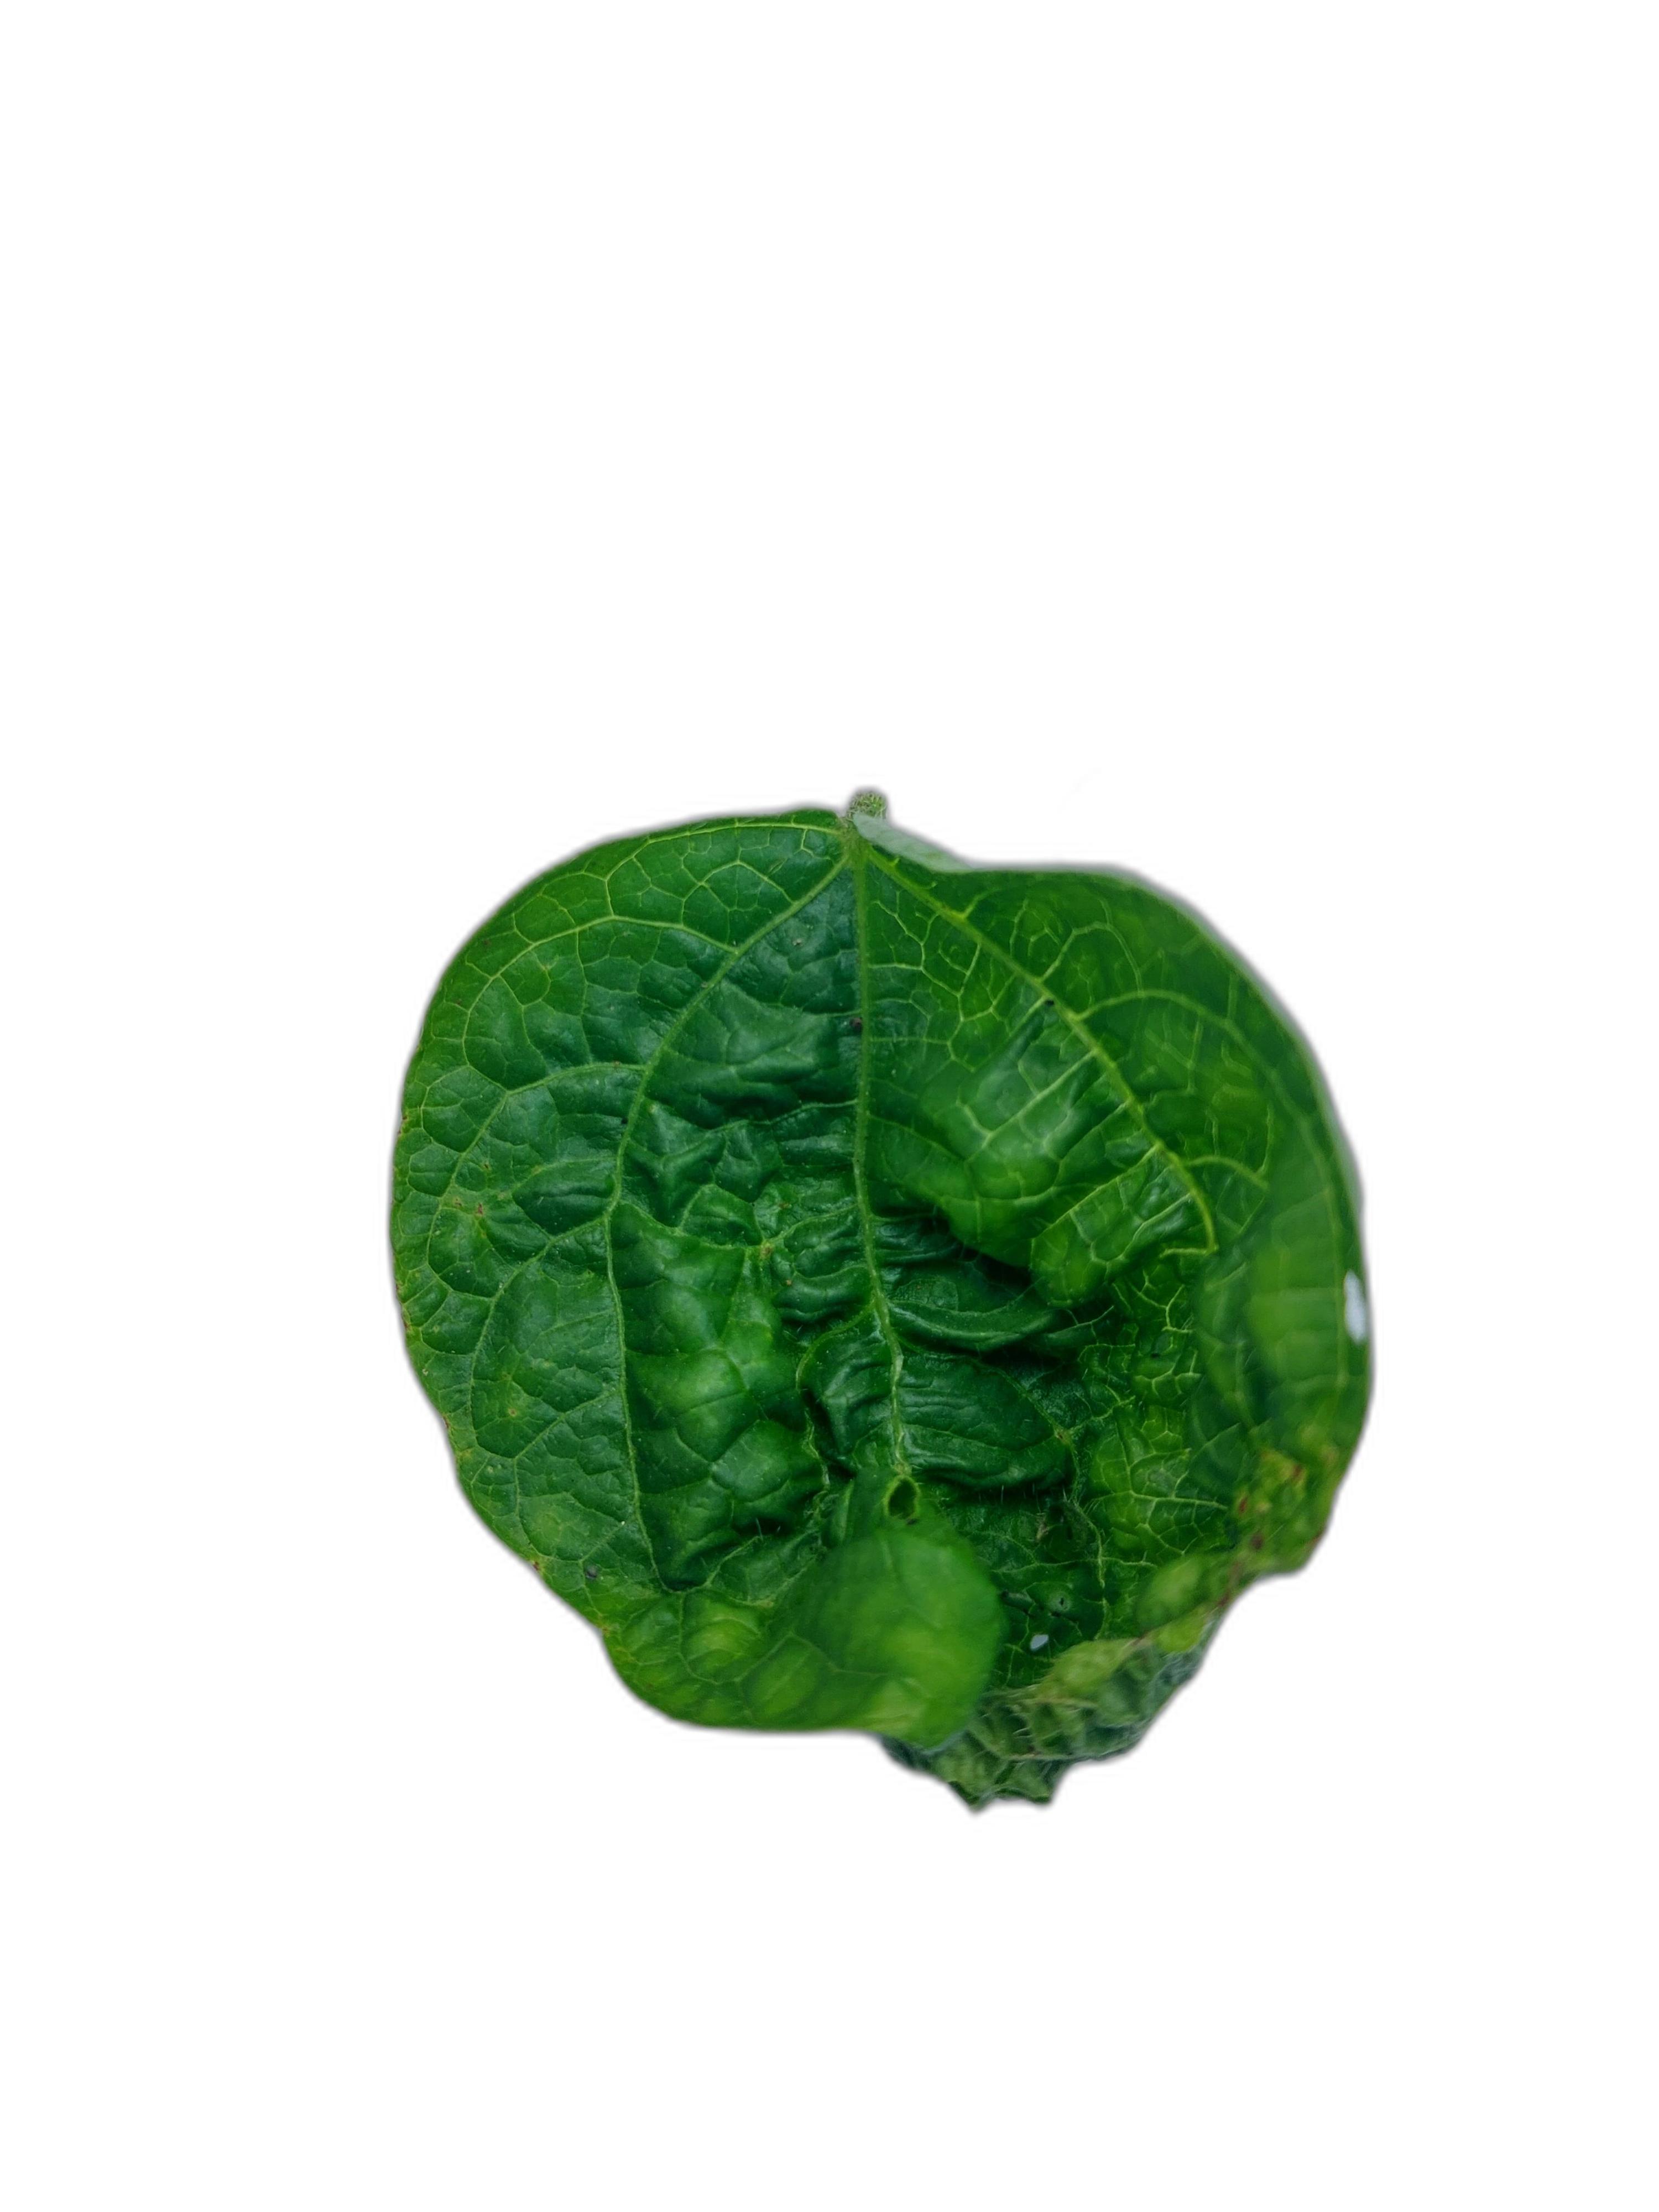
Label: Leaf Crinkle